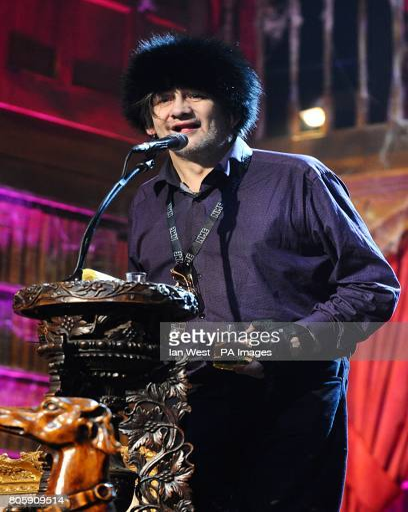
folk rock artist on stage during awards